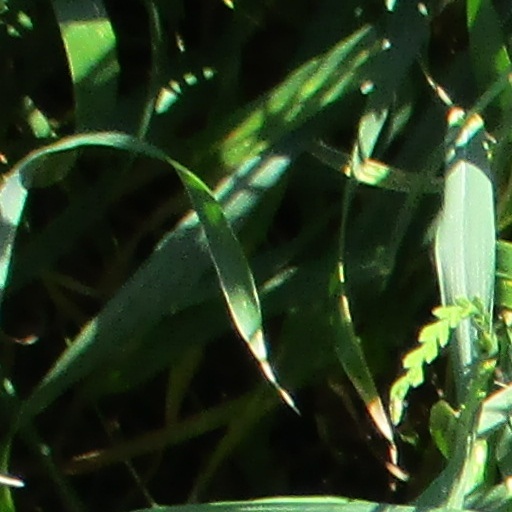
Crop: wheat